Atlántida, Uruguay

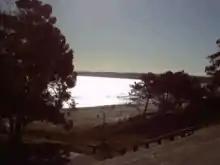
Playa La Mansa

The beaches of Atlántida are frequented mainly by middle-class Uruguayans. They are characterized by being bordered by pine trees. The main beaches are Playa La Brava and Playa La Mansa. La Mansa is ideal for families, since the water is very calm, whilst La Brava typically has rougher currents and is very popular with people who practice water sports. These beaches are completely deserted in the winter months.